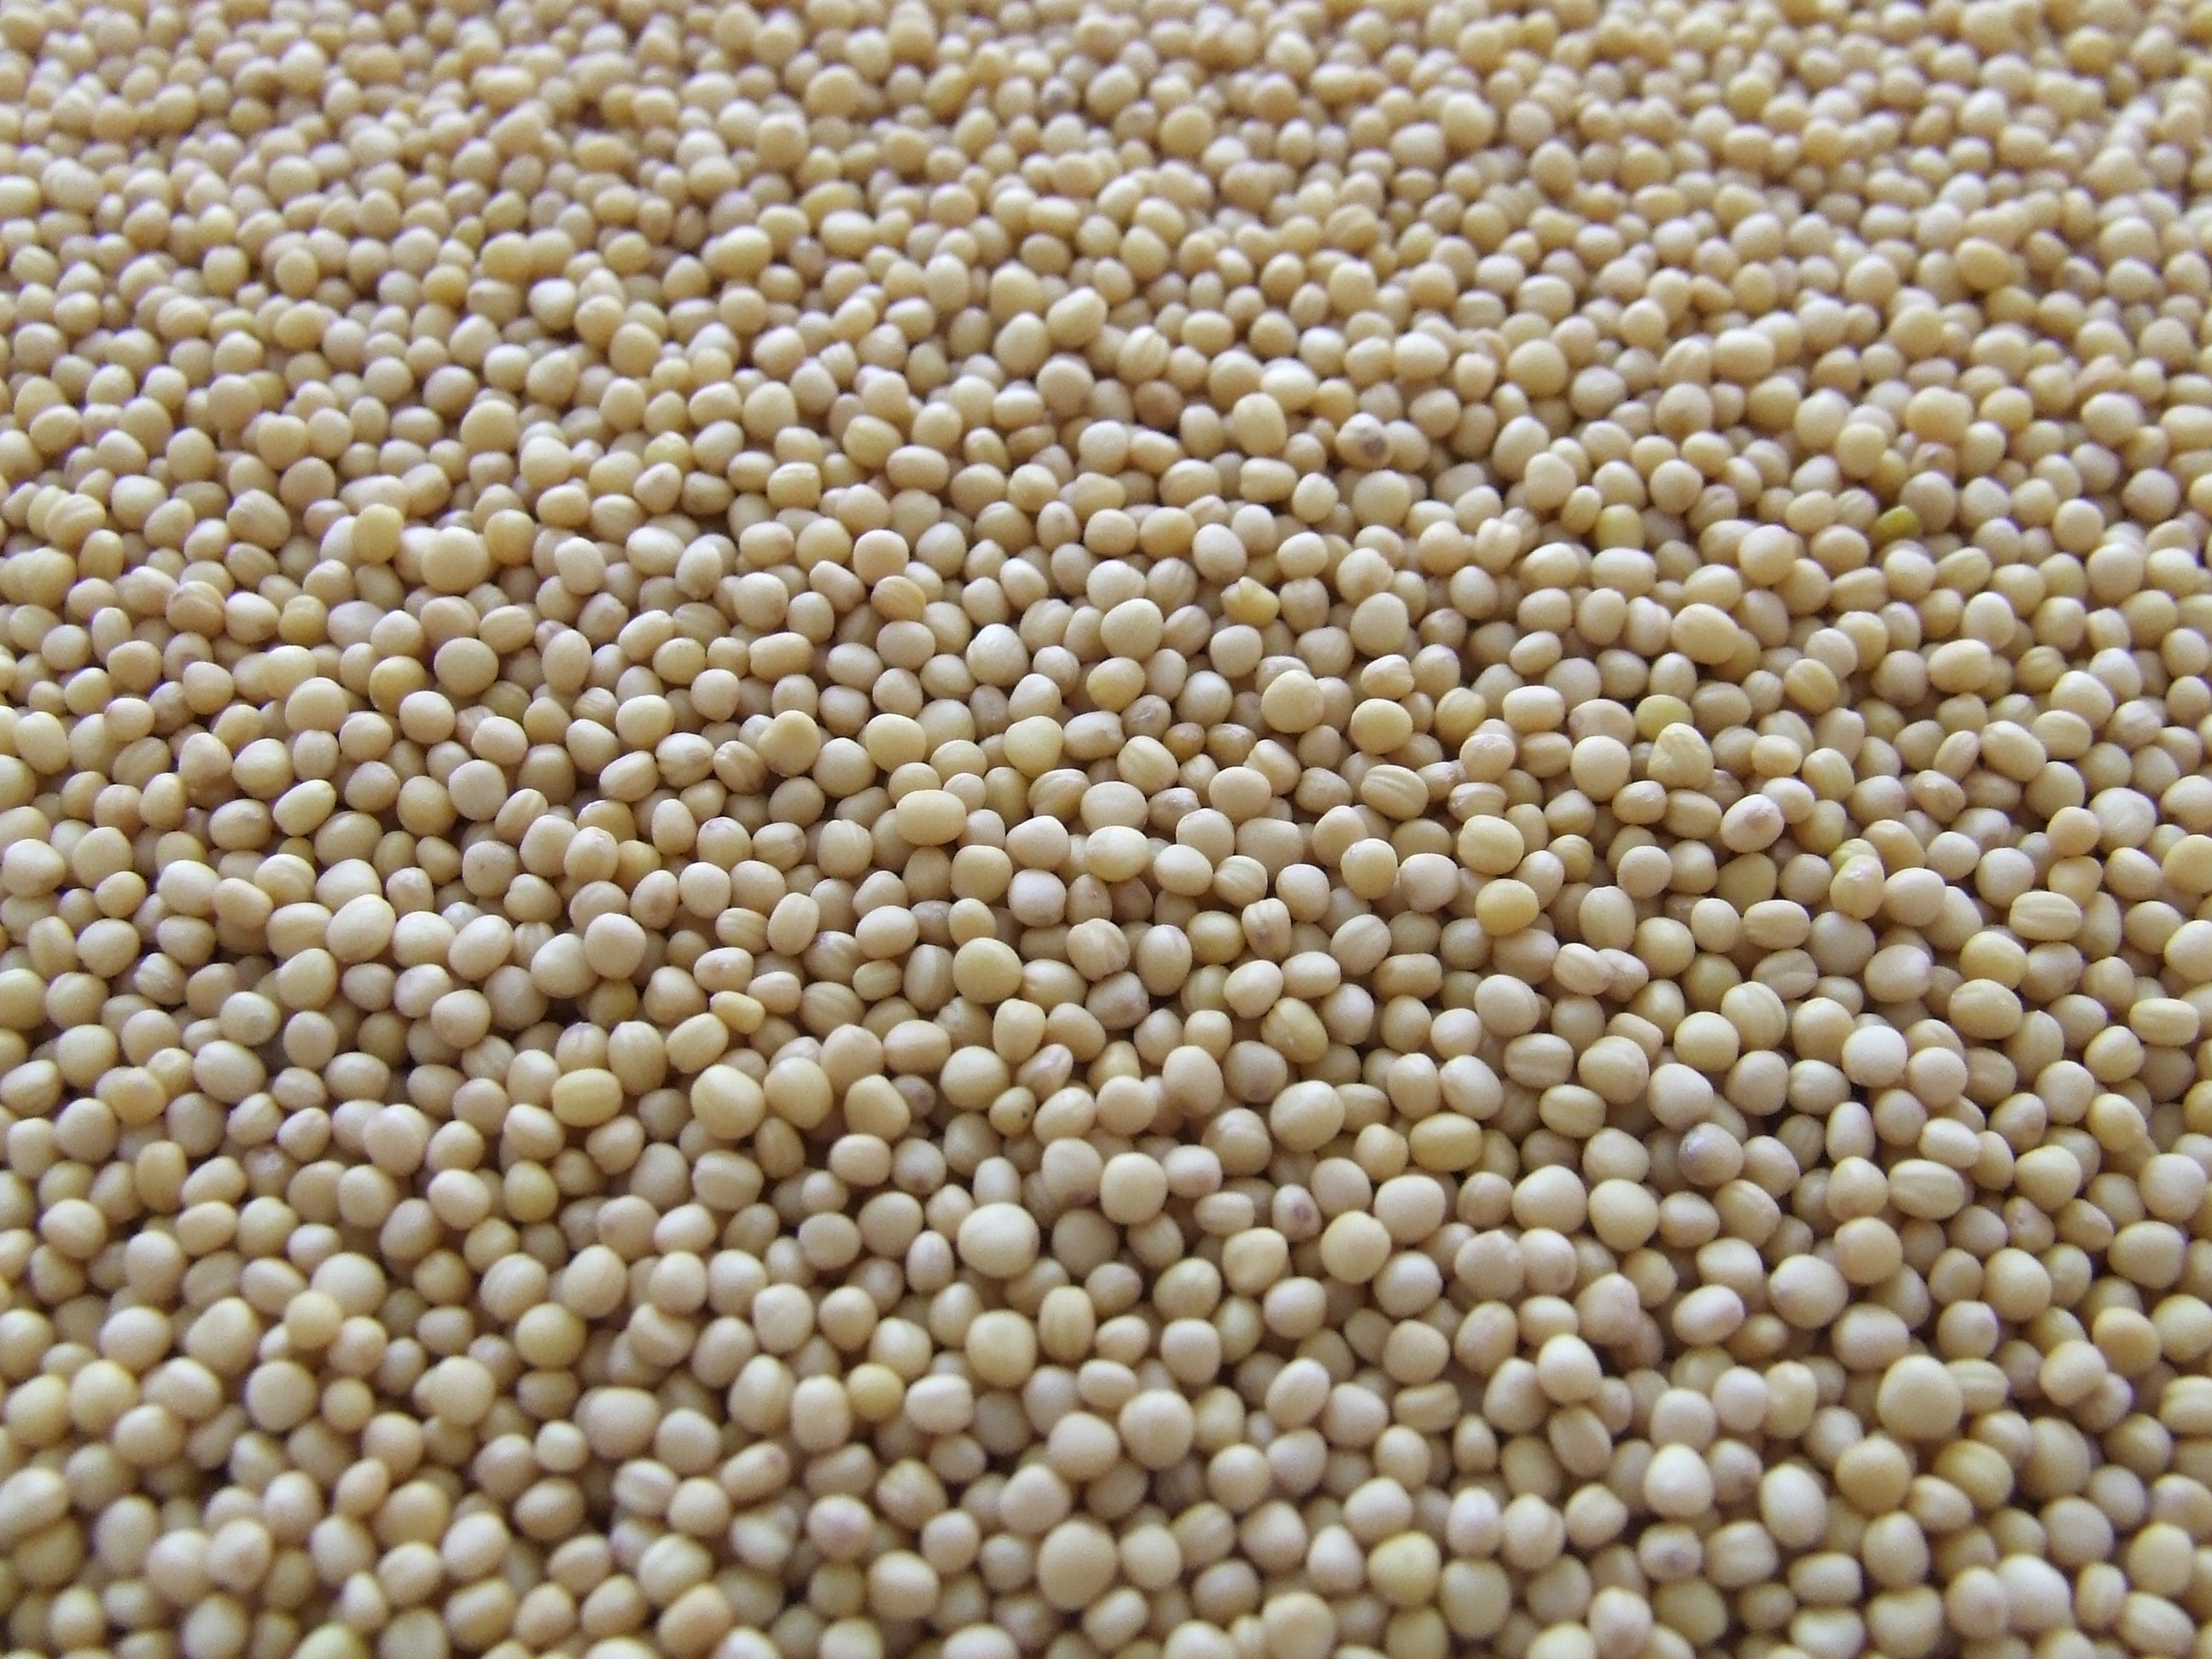
plant, food, pepper, cooking, produce, crop, agriculture, cereal, seeds, planting, mustard, flooring, grass family, whole grain